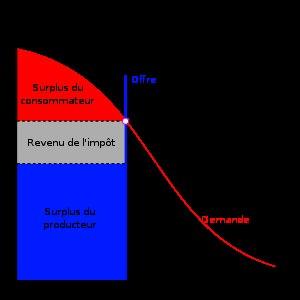
Le georgisme, aussi appelé « geoism » en anglais ou l'impôt unique, est une philosophie économique qui, bien que reconnaissant que les individus soient propriétaires de la valeur qu'ils produisent, rejette l'idée que la valeur économique provenant de la terre appartienne seulement à ceux qui l'extraient. Au contraire, elle considère que cette valeur appartient à tous les membres de la société. Développé à partir des écrits de l'économiste et réformateur social Henry George, le paradigme georgiste cherche des solutions aux problèmes sociaux et écologiques. Il est fondé sur les principes des droits fonciers et des finances publiques qui tentent d'intégrer l’efficacité économique avec la justice sociale.